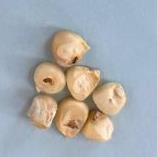
Maize quality: Bad